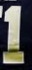
Number: 1